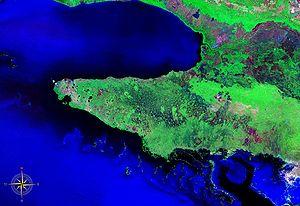
La péninsule de Zapata est une avancée de la côte sud de Cuba dans la mer des Caraïbes. Elle fait partie de la province de Matanzas.